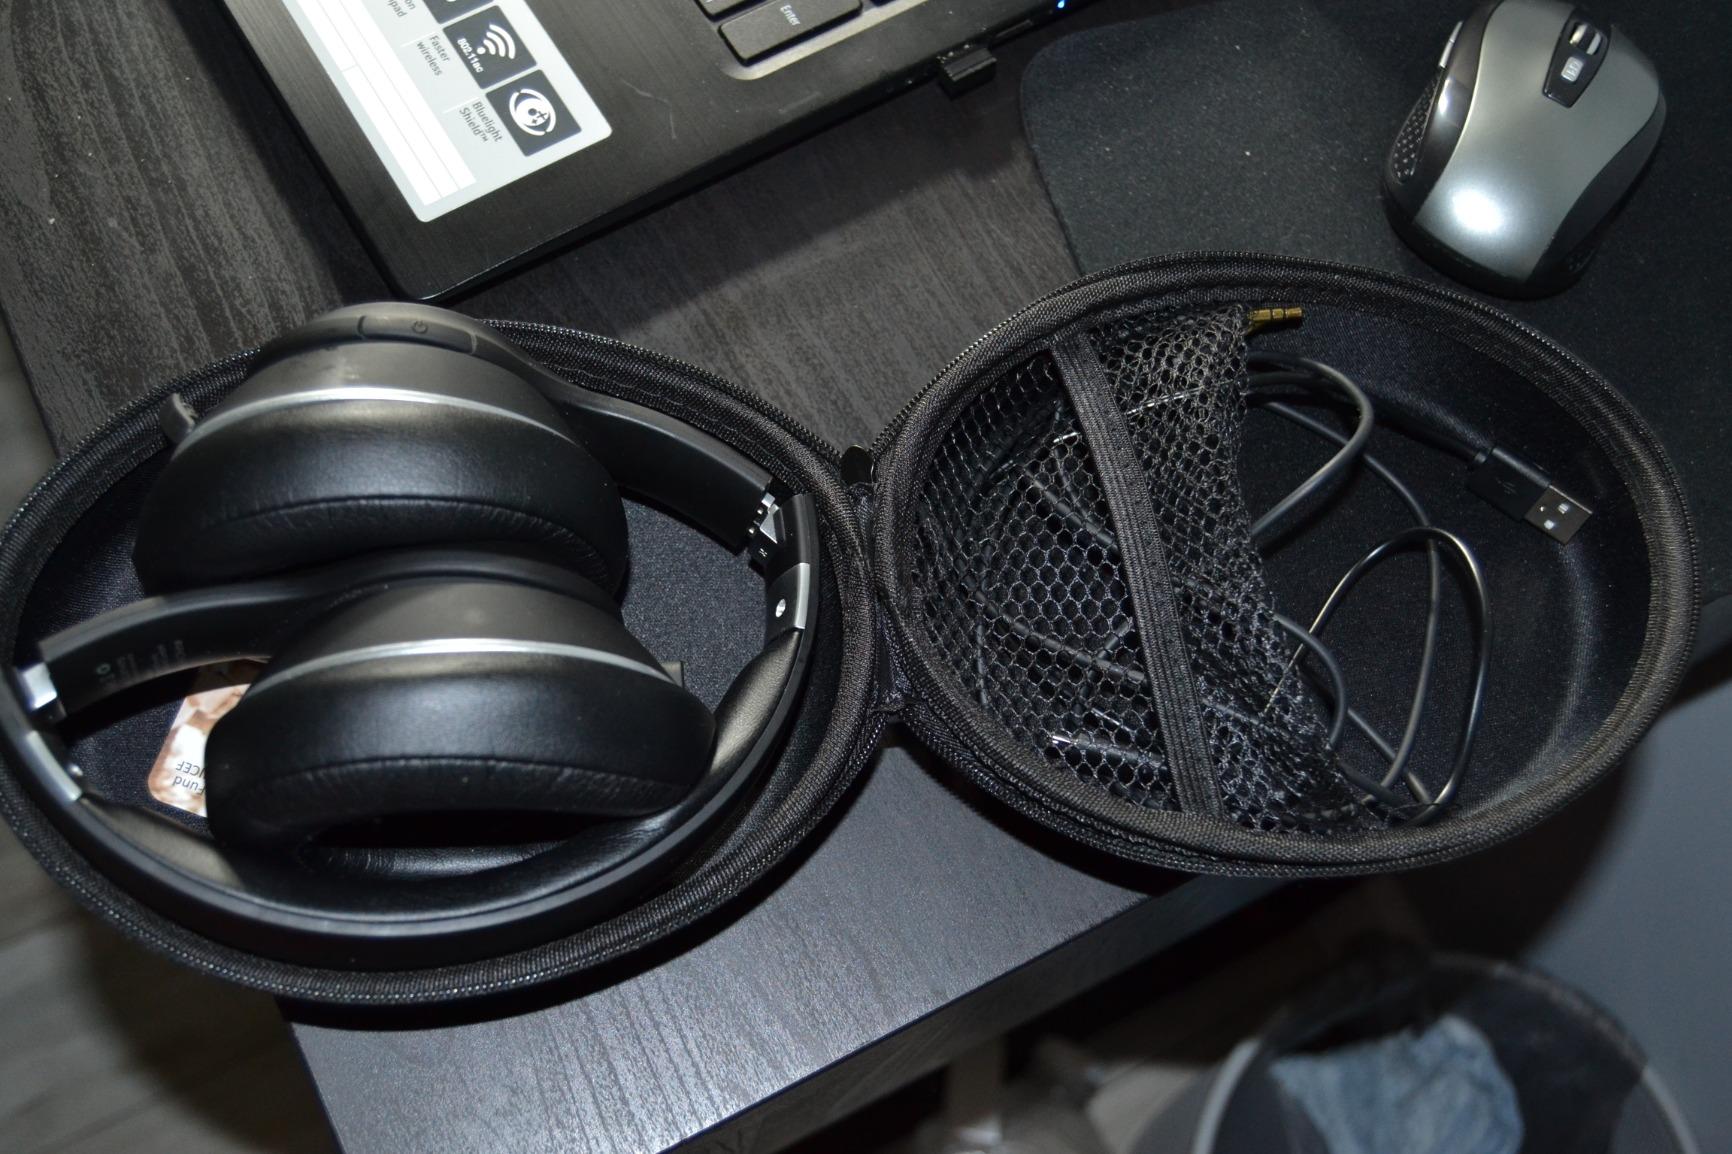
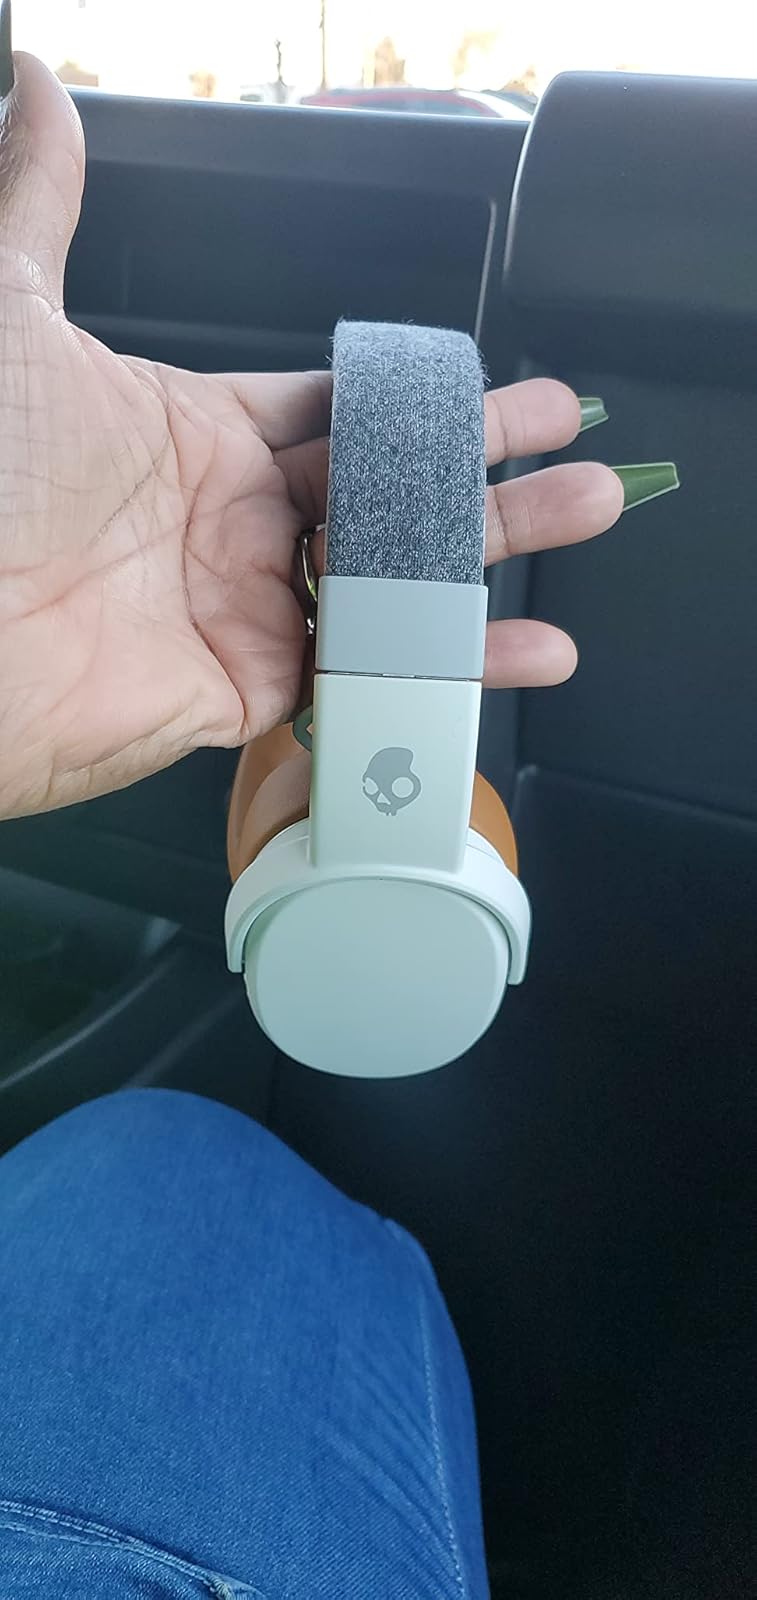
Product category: headphones
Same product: no